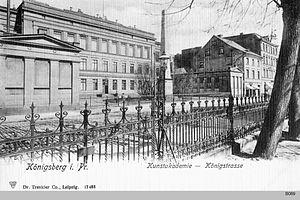
L'académie des arts de Königsberg est une école des beaux-arts située à Königsberg, en Prusse-Orientale, qui exista de 1838 à 1945.